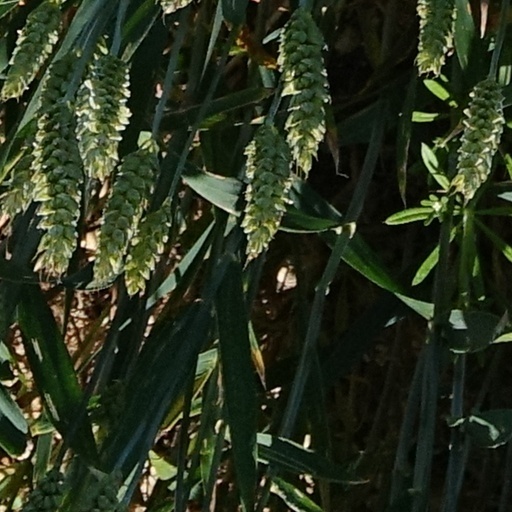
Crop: wheat